Papal States

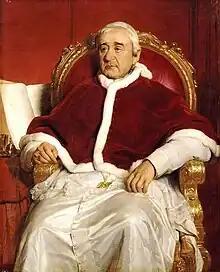
Pope Gregory XVI

This surface was maintained until 1791, when the French Revolution affected the temporal territories of the Papacy as well as the Roman Church in general. In 1791 a referendum in Comtat Venaissin and Avignon was followed by occupation by Revolutionary France. Later, with the French invasion of Italy in 1796, the Legations (the Papal States' northern territories) were seized and became part of the Cispadane Republic.